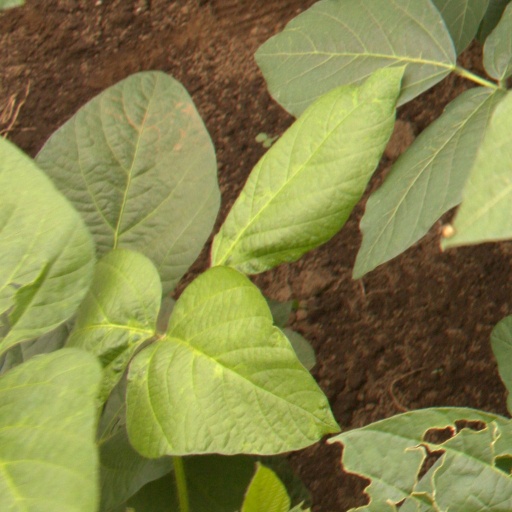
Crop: soybean